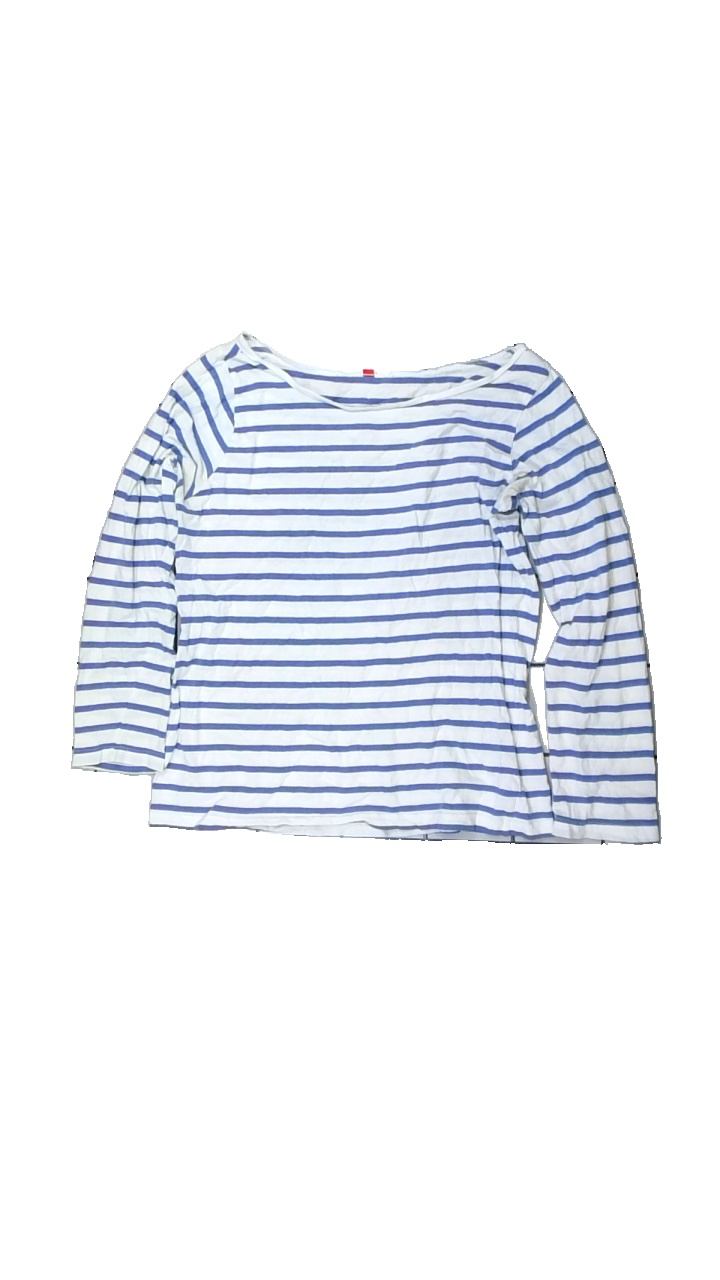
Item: Top (Ladies)
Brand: H&m
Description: randig långärmad tröja med fläckar i armhålorna, sned i söm
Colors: White, Blue
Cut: Regular
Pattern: Striped
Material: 100% cotton
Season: All
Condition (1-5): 2
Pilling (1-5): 5
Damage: fläck armhåla
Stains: Major
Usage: Export
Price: <50